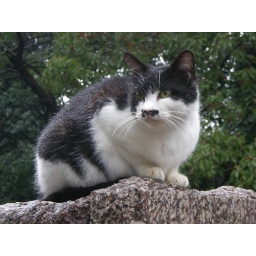
Cats in front of the MOCA in Hiroshima. The black and white one was hitler cat.